John Lilly (computer scientist)

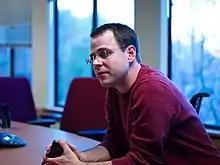

John Lilly is a venture capitalist and former CEO of Mozilla. He currently serves on the board of directors of the Open Source Applications Foundation and Code for America. He earned his B.S. in computer systems engineering and M.S. in computer science from Stanford University.